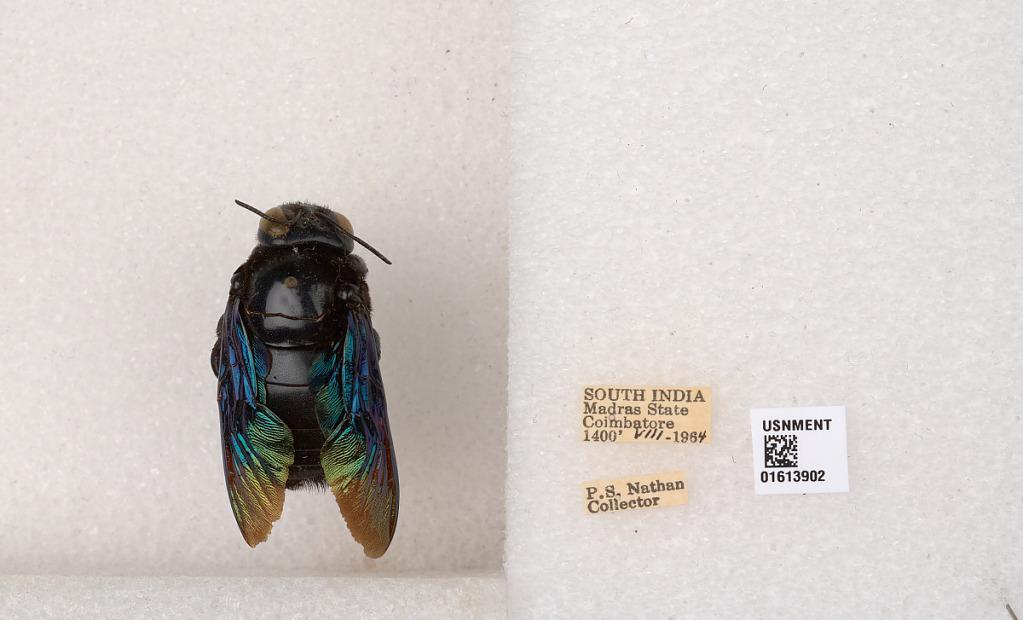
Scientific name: Xylocopa (Mesotrichia) tenuiscapa Westwood
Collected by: P. Nathan
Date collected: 1964-8-1
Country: India
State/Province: Tamil Nadu
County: Coimbatore
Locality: Coimbatore